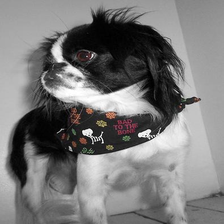
Species: dog
Breed: japanese chin